Tom Gallon

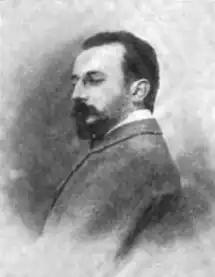
In "The Sketch", 19 December 1900

Thomas Henry Gallon (5 December 1866 – 4 November 1914) was a British playwright and novelist. He was the brother of author and publicist Nellie Tom-Gallon, who founded the Tom-Gallon Trust Award for beginning writers in memory of her brother.